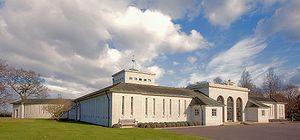
Richard Ughtred Paul Kay-Shuttleworth, 2ᵉ baron Shuttleworth, né le 30 octobre 1913 et tué à la guerre le 8 août 1940, est un militaire et homme politique britannique.